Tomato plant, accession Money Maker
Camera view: tilt-top (135 deg); turntable rotation: 330 degrees
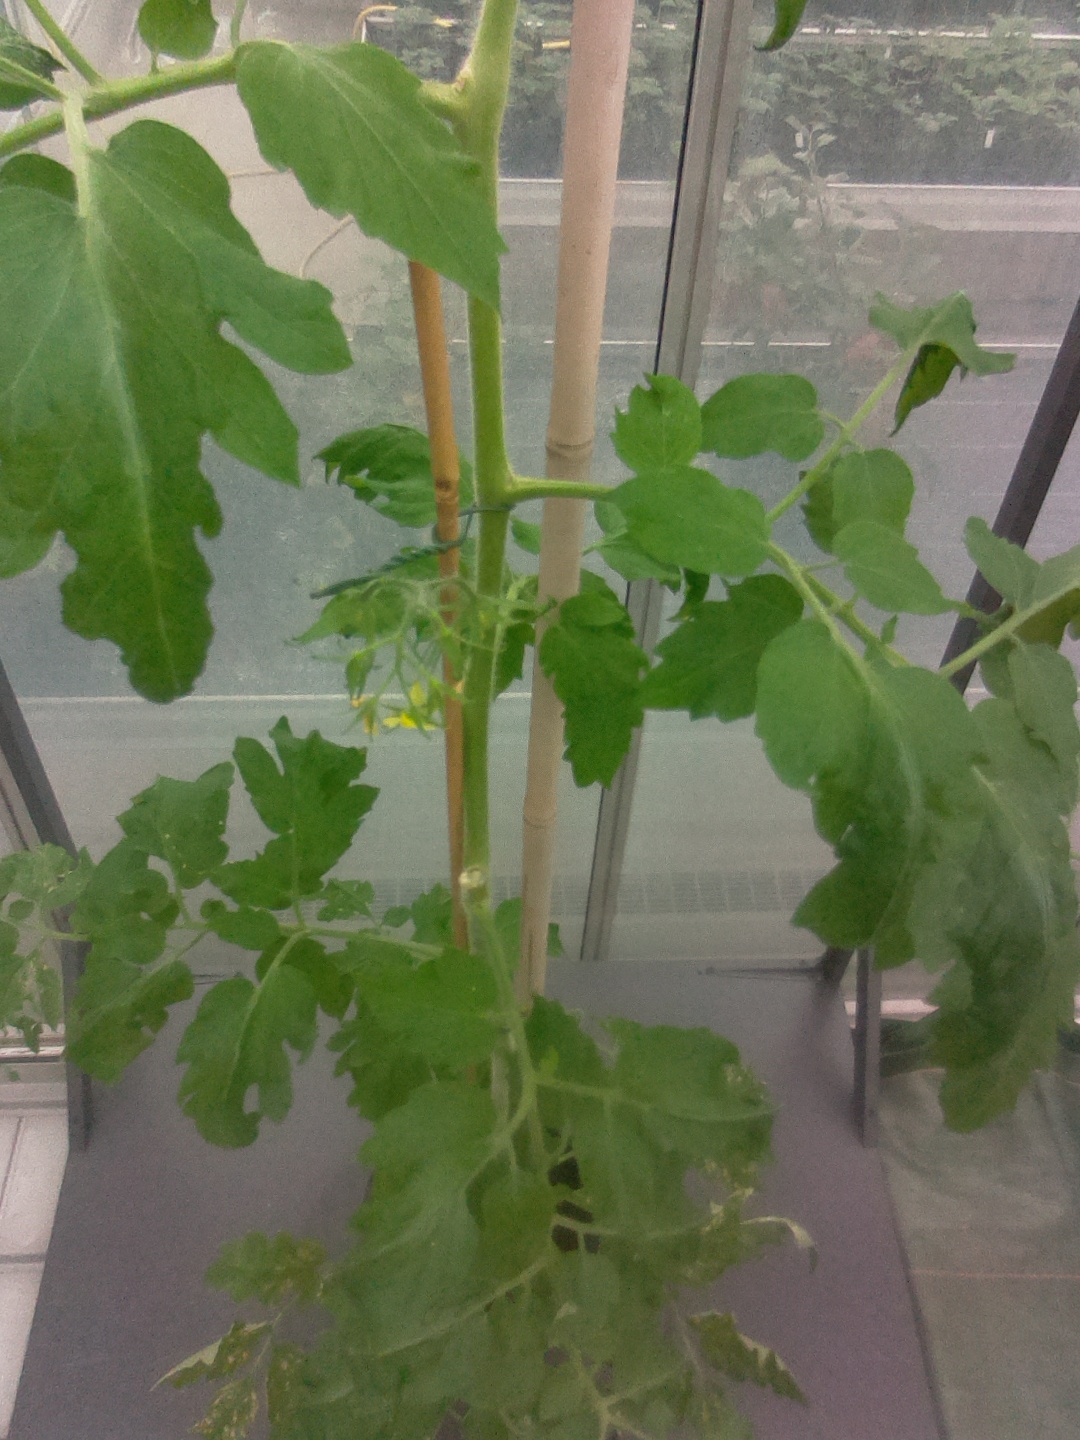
BBCH growth stage 70: Fruits at the main stem or branches visibles